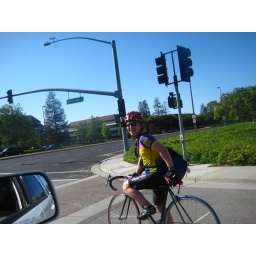
may 8 2009 002 my bike is in my car